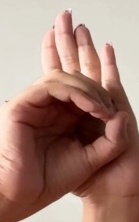
ASL sign: 0